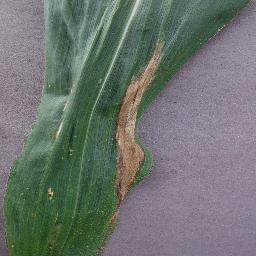
Label: Corn___Northern_Leaf_Blight